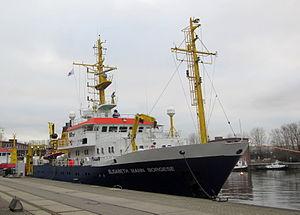
Le FS Elisabeth Mann Borgese est un navire océanographique allemand qui travaille depuis 2011 pour l' Institut Leibniz pour la recherche sur la mer Baltique en allemand : Leibniz-Institut für Ostseeforschung (IOW) à Warnemünde. Le gestionnaire nautique est le Briese Schiffarht GmbH & Co. UK à Leer.